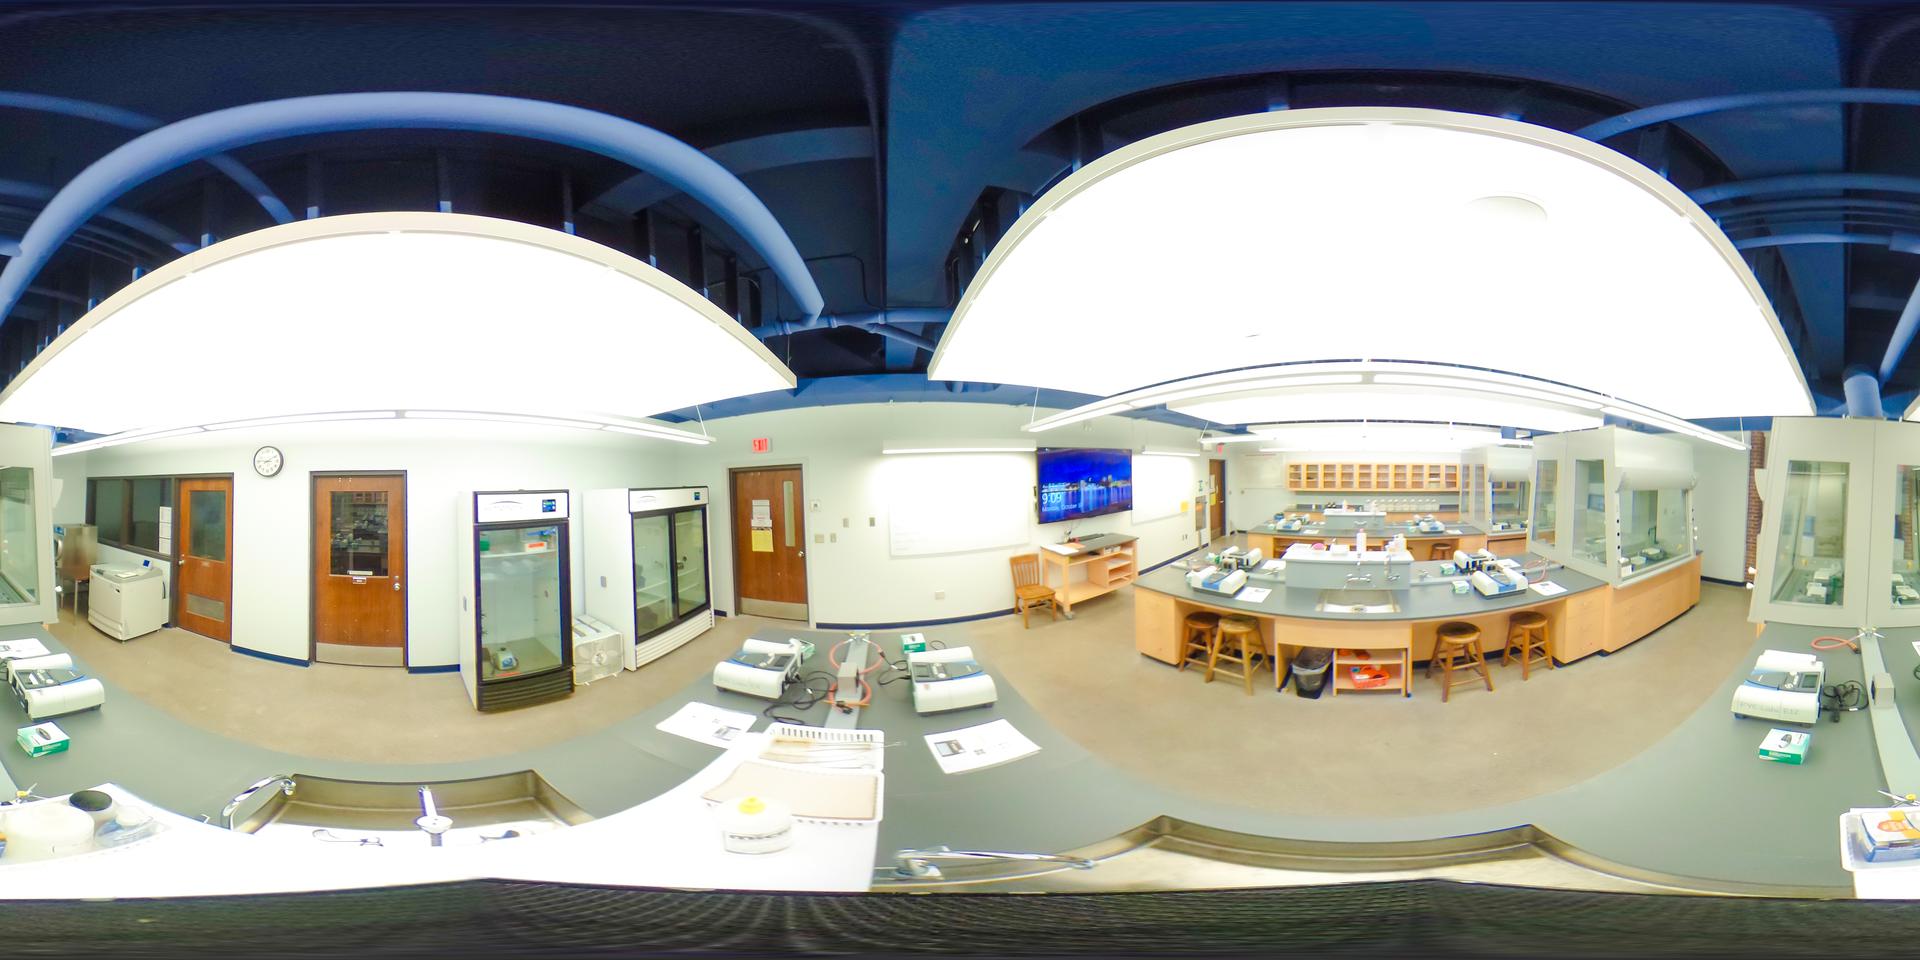
Referred object: the wall-mounted TV above the small desk

Referred object: the round wall clock